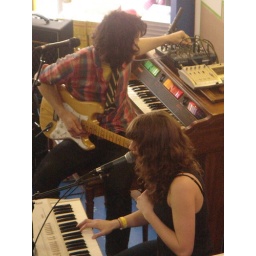
beach house playing in store